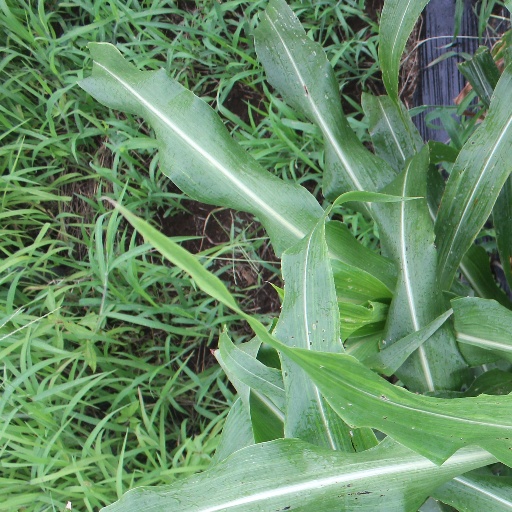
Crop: sorghum